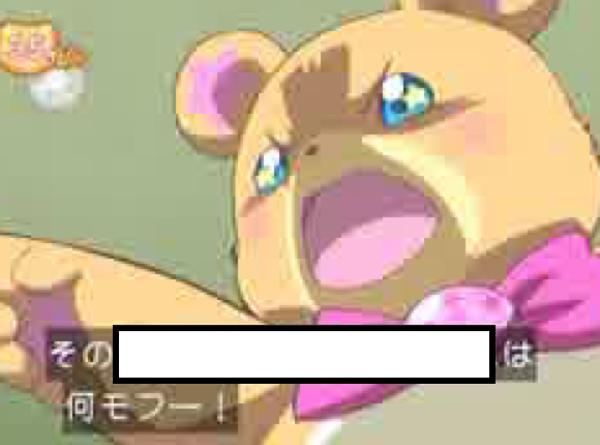
回答: ふざけた語尾